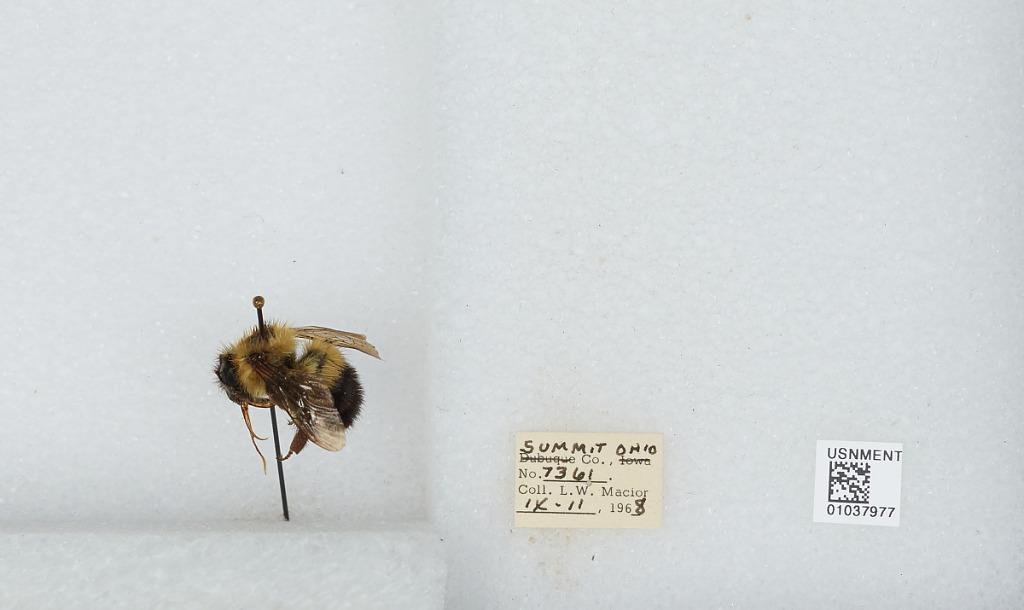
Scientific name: Bombus (Pyrobombus) vagans vagans Smith
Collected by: L. Macior
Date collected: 1968-9-11
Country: United States
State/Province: Ohio
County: Summit
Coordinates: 41.0917, -81.5594